John Pope-Hennessy

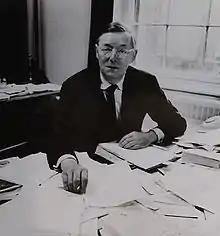
Pope-Hennessy at his desk.

Sir John Wyndham Pope-Hennessy (13 December 1913 – 31 October 1994), was a British art historian. Pope-Hennessy was director of the Victoria and Albert Museum between 1967 and 1973, and director of the British Museum between 1974 and 1976. He was a scholar of Italian Renaissance art. Many of his writings, including the tripartite "Introduction to Italian Sculpture", and his magnum opus, "Donatello: Sculptor", are regarded as classics in the field.